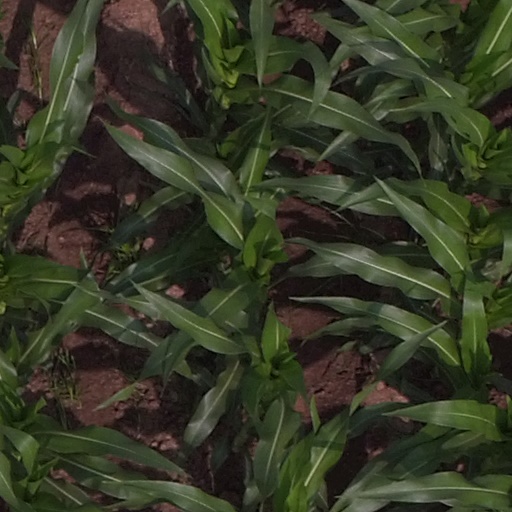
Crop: maize; corn